National Museum of Natural History

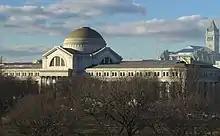
The museum as seen from the National Mall

In January 2003, the Smithsonian announced that Cristián Samper, a Colombian with an M.Sc. and Ph.D. from Harvard University, would become the museum's permanent director on March 31, 2003. Samper (who holds dual citizenship with Colombia and the United States) founded the Alexander von Humboldt Biological Resources Research Institute and ran the Smithsonian Tropical Research Institute after 2001. Smithsonian officials said Samper's administrative experience proved critical in his appointment. Under Samper's direction, the museum opened the $100 million Behring Hall of Mammals in November 2003, received $60 million in 2004 for the Sant Hall of Oceans, and received a $1 million gift from Tiffany & Co. for the purchase of precious gems for the National Gem Collection.